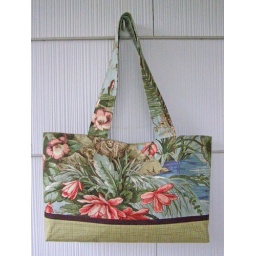
bag in blue & green